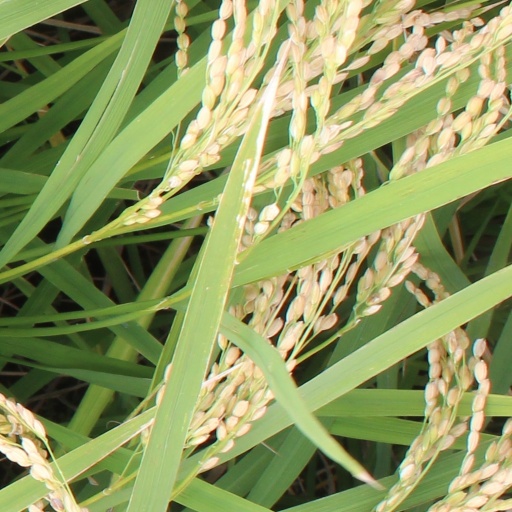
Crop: rice